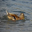
Label: bird